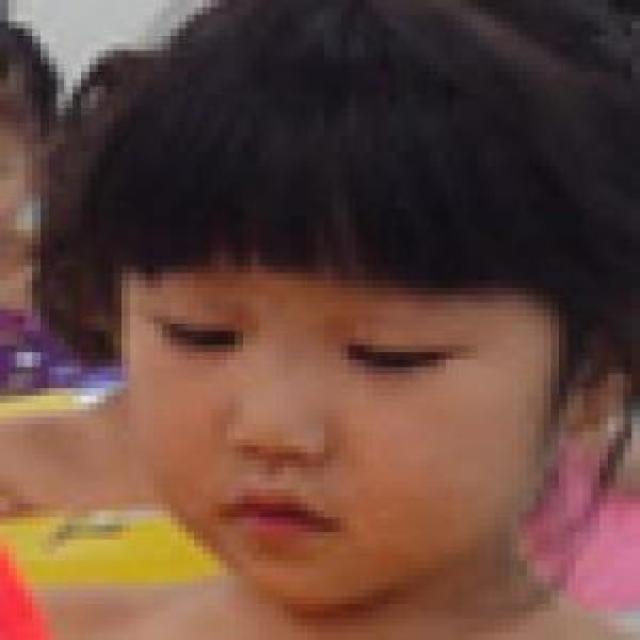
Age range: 0-12